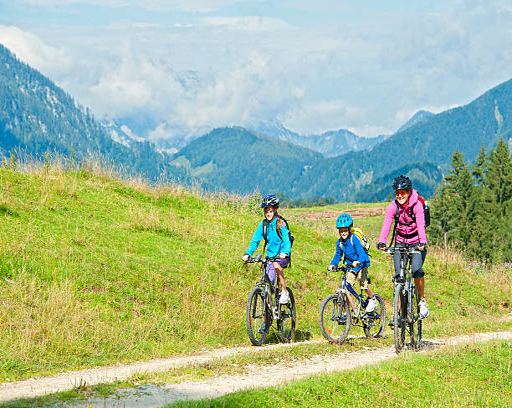
family riding mountain bikes in the alps